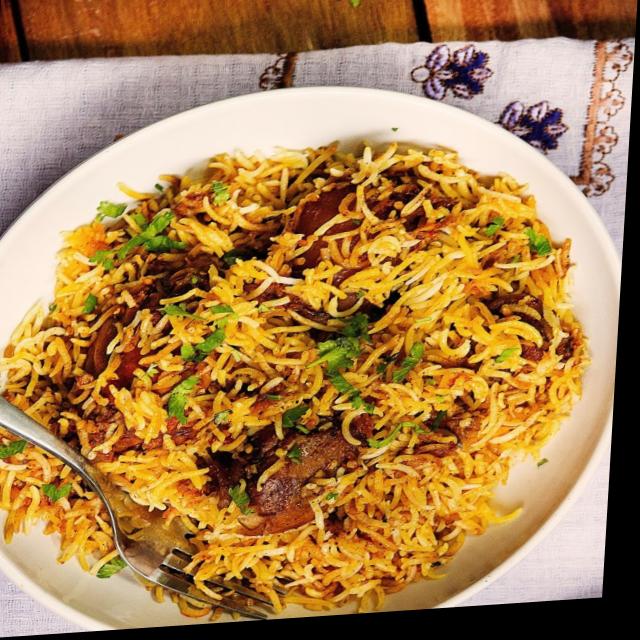
Dish: biryani